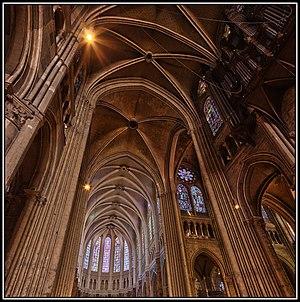
Cathédrale Notre-Dame de Chartres. Nef et Choeur. Orgue et Vitraux.
L'architecture gothique est un style architectural d'origine française qui s'est développé à partir de la seconde partie du Moyen Âge en Europe occidentale. Elle apparaît en Île-de-France et en Haute-Picardie au XIIᵉ siècle. Elle se diffuse rapidement au nord puis au sud de la Loire et en Europe jusqu'au milieu du XVIᵉ siècle et même jusqu'au XVIIᵉ siècle dans certains pays. L'esthétique gothique et ses techniques se perpétuent dans l'architecture française au-delà du XVIᵉ siècle, en pleine période classique, dans certains détails et modes de constructions. Enfin, un véritable renouveau apparaît avec la vague de l'historicisme du XIXᵉ siècle jusqu'au début du XXᵉ siècle. Le style a alors été qualifié de néo-gothique.